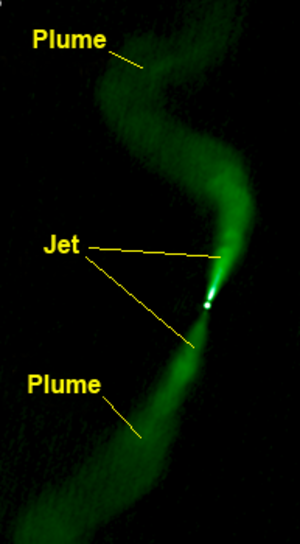
Plumes et jet étiquetés de la radiogalaxie 3C 31
Une radiogalaxie est une galaxie dont la plus grande partie de l'énergie émise ne provient pas des composantes d'une galaxie « normale ». Elle est l'une des six principales catégories de galaxies actives.